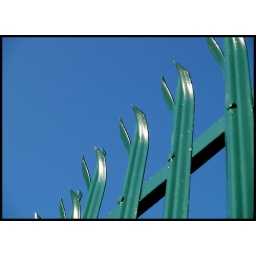
railings against blue sky